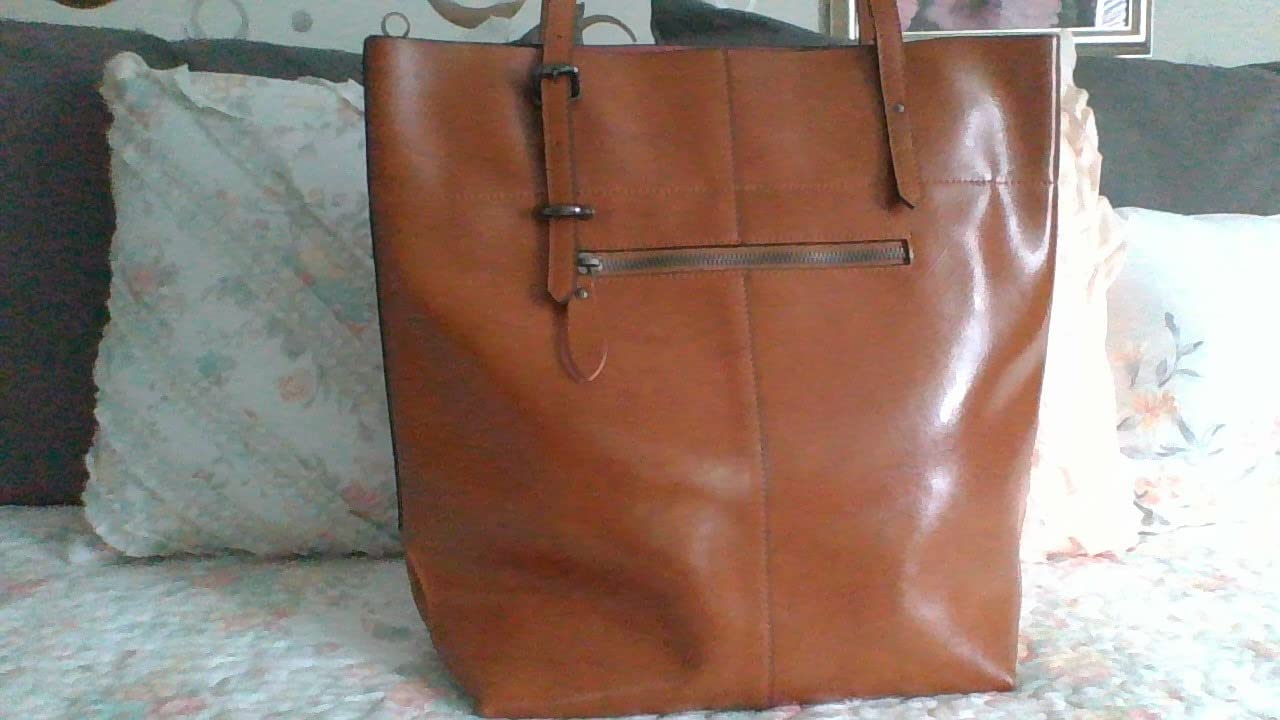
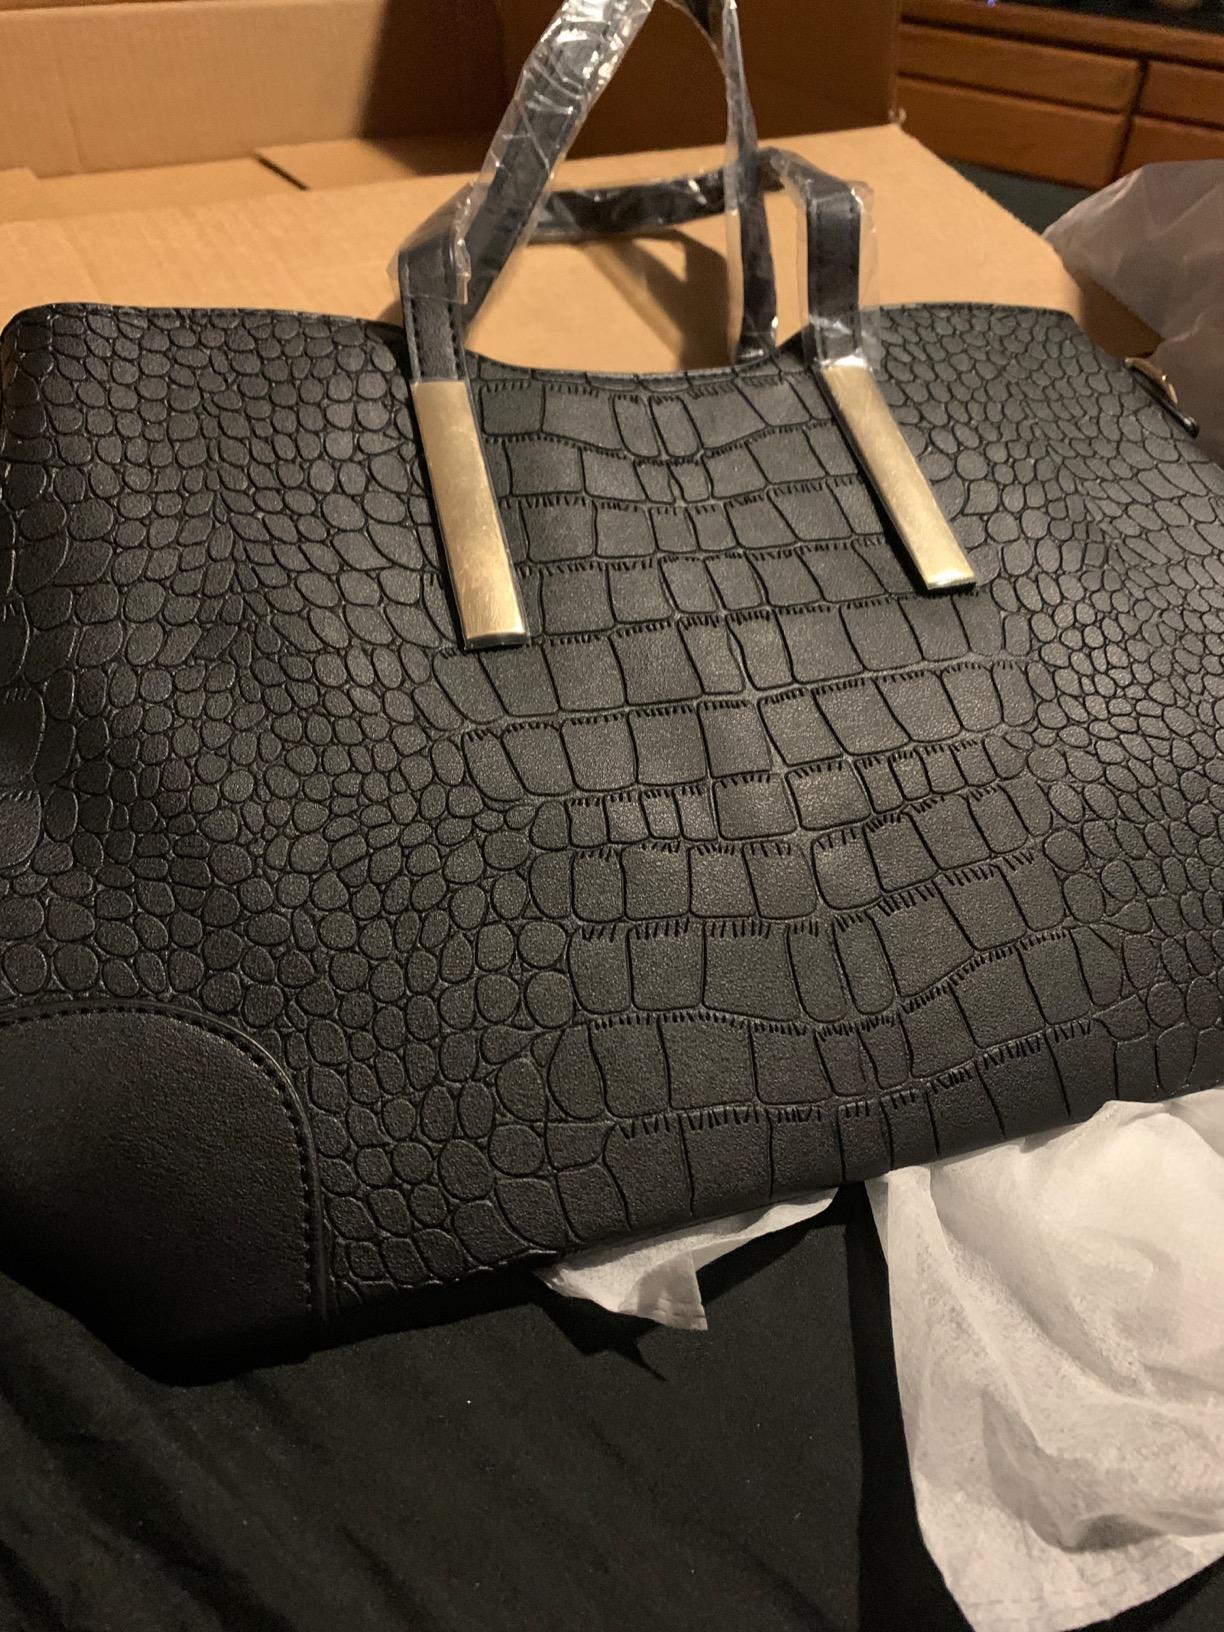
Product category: accessories_handbag
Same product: no